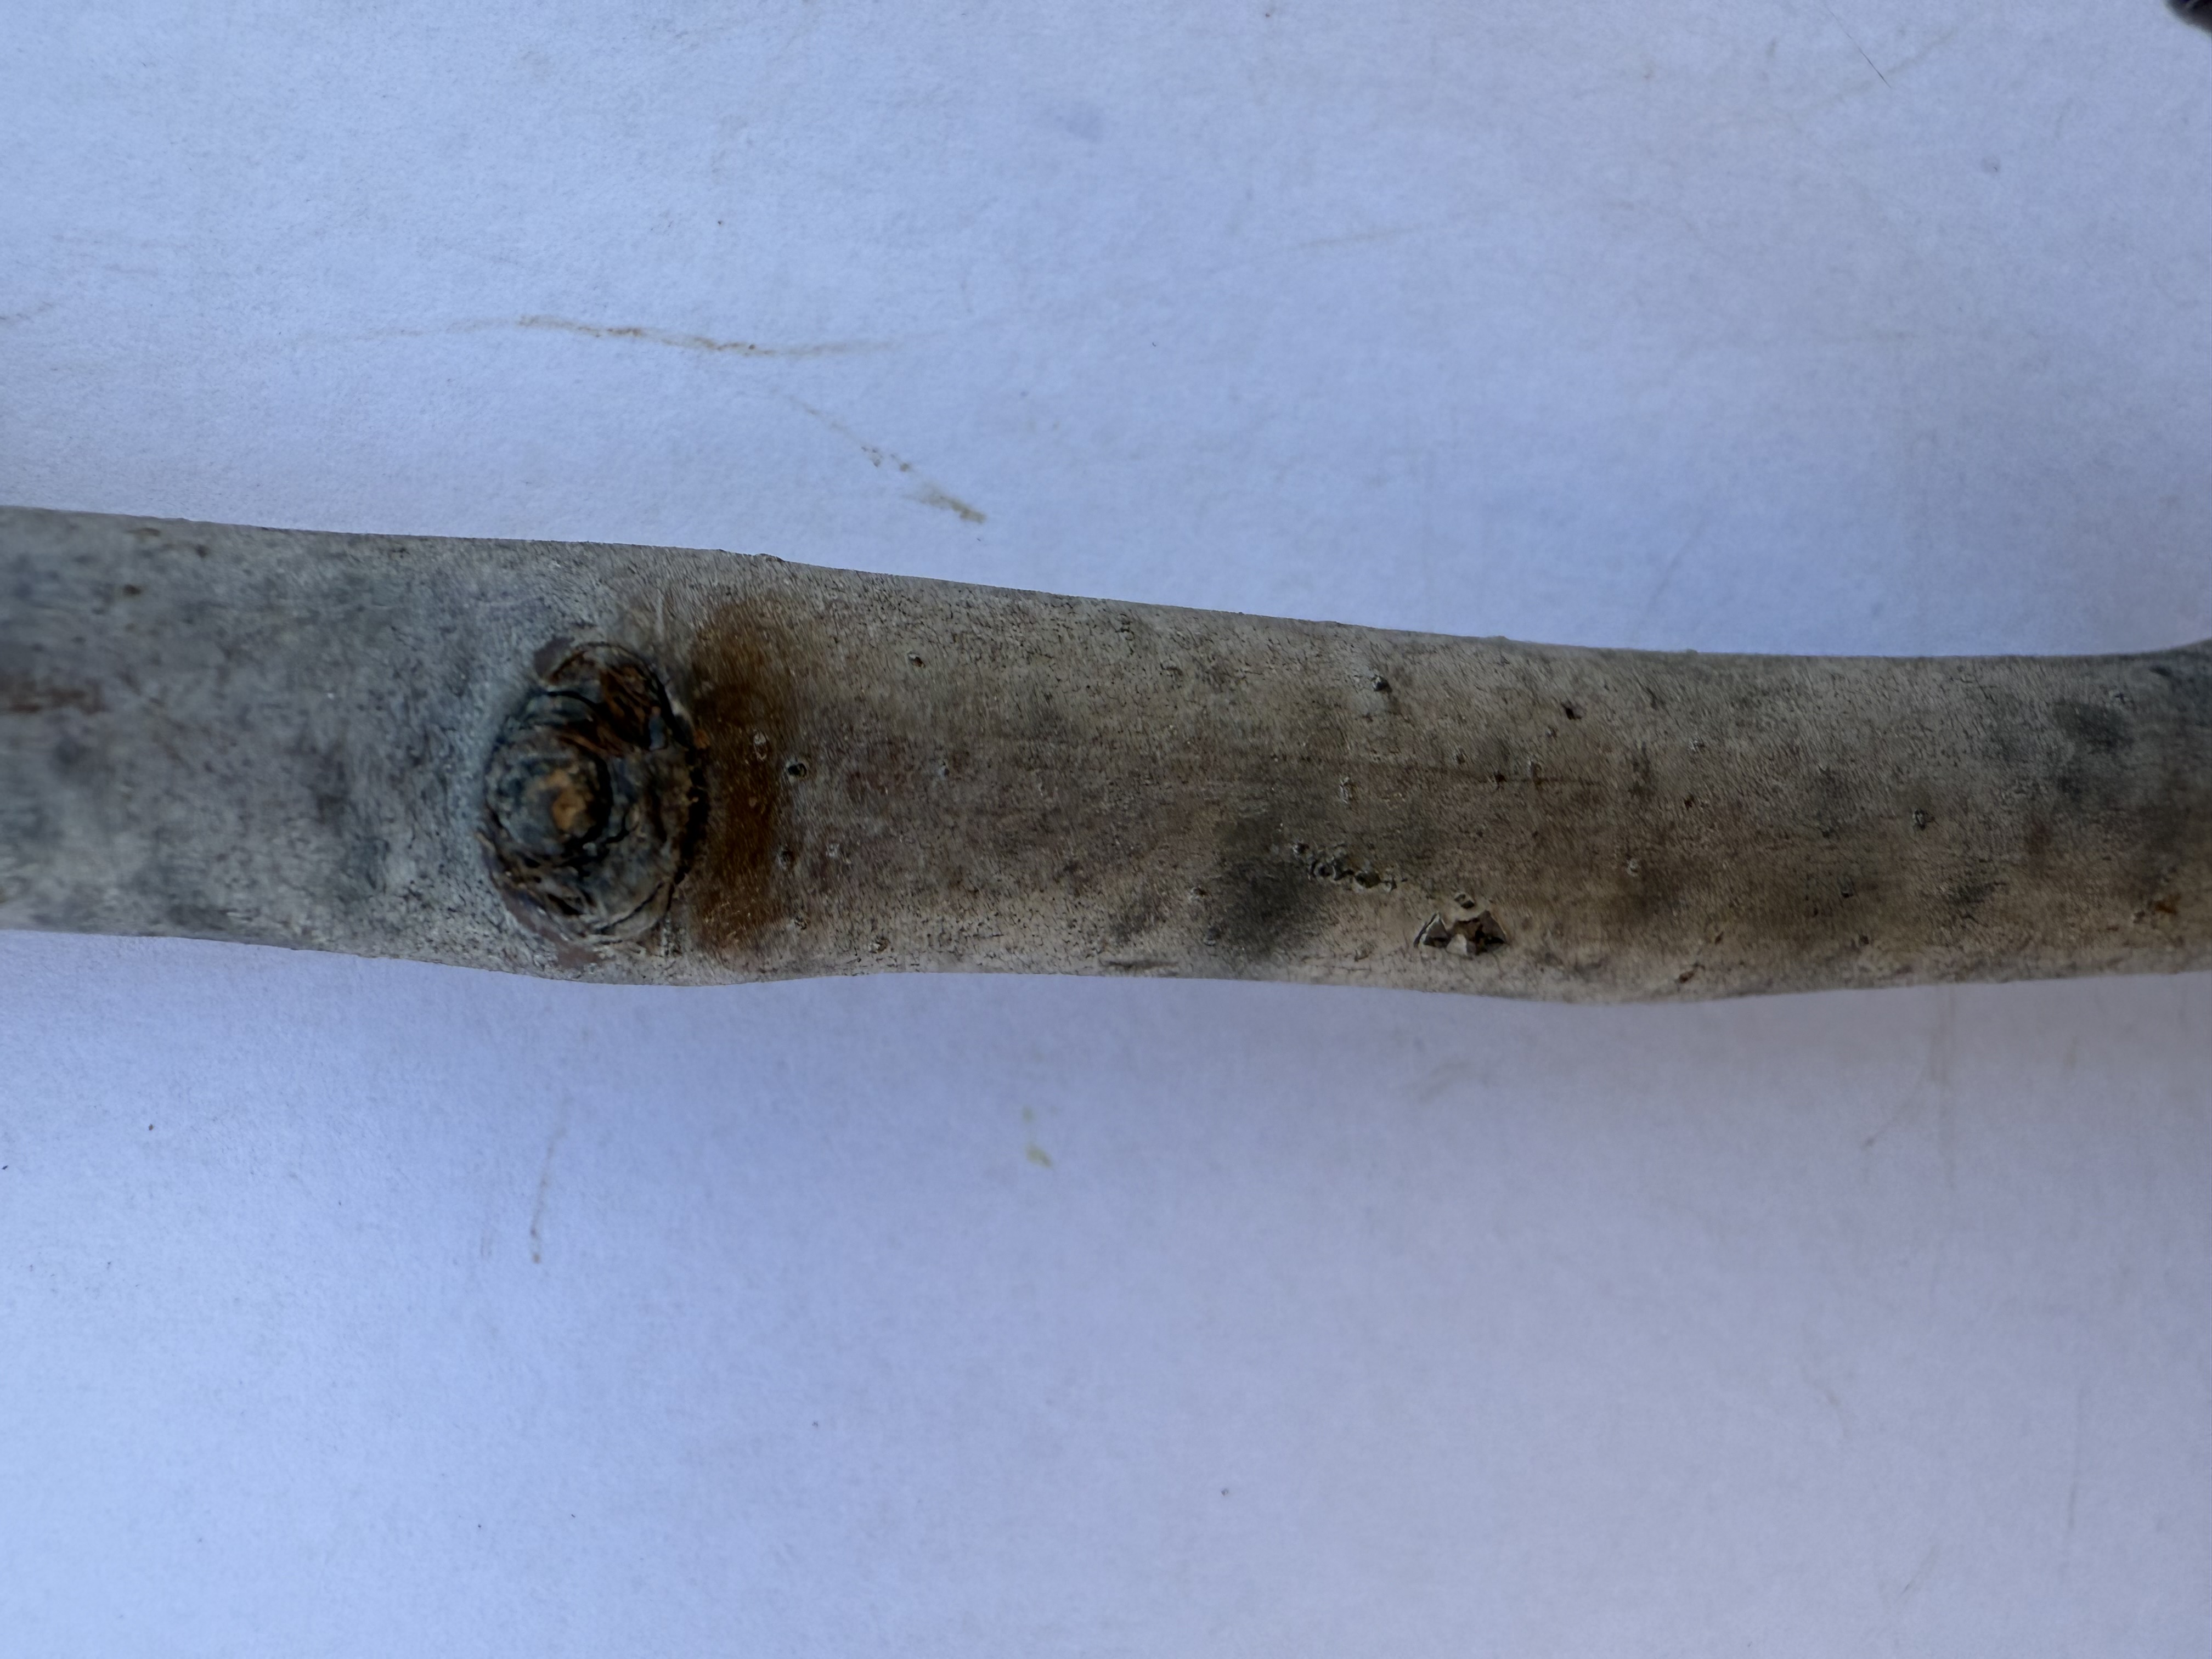
Variety: Kagizman Long Apple